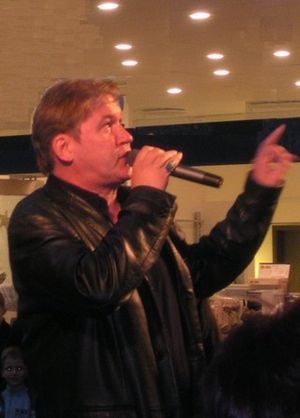
Johnny Logan
Johnny Logan i Roskilde, 2005
Johnny Logan er en irsk/australsk sanger og komponist, der er mest kendt for sine sejre i Eurovision Song Contest i 1980 og 1987 med henholdsvis What's Another Year og Hold Me Now samt som komponist til vindersangen fra 1992 Why Me, der blev fremført af Linda Martin.